Rødvig

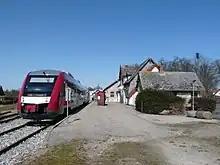
Rødvig railway station

Rødvig is served by Rødvig railway station. The station is the southern terminus of the Hårlev-Rødvig branch of the Østbanen railway line which connects Rødvig with and the rest of the Danish rail network.